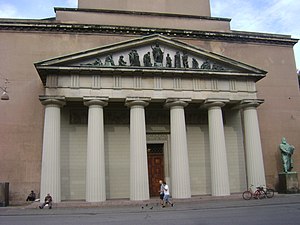
Brylluppet mellem kronprins Frederik og Mary Donaldson / Vielsen
Vielsen foregik i Københavns Domkirke.
Brylluppet mellem kronprins Frederik og Mary Donaldson fandt sted den 14. maj 2004 i Københavns Domkirke.